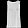
Label: T - shirt / top